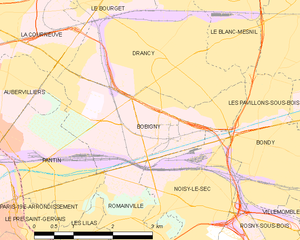
Bobigny
Kort over kommunen
Kort over kommunen
Bobigny er en mindre fransk provinsby. Den er hovedsæde i departementet Seine-Saint-Denis.